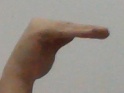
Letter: haa